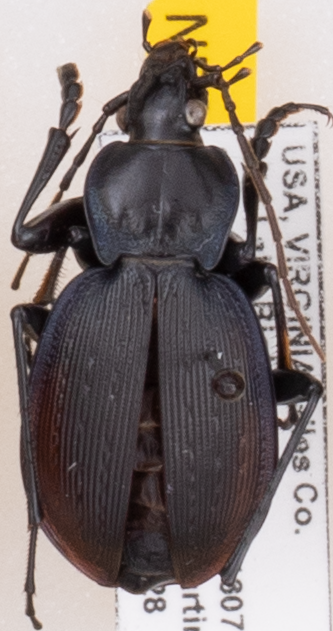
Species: Carabus goryi
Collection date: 2022-06-28
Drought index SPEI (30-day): -0.616
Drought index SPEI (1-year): -0.922
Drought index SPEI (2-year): -0.46